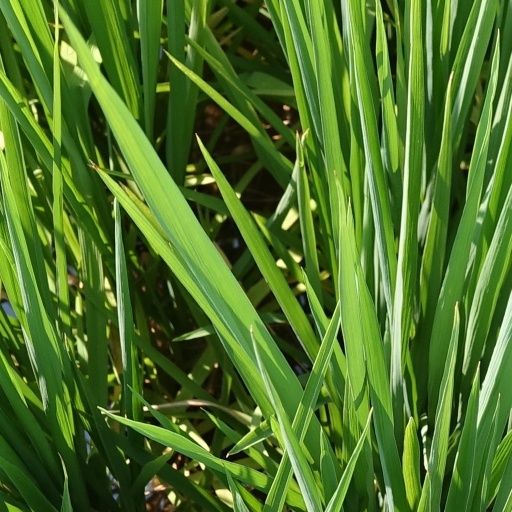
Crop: rice